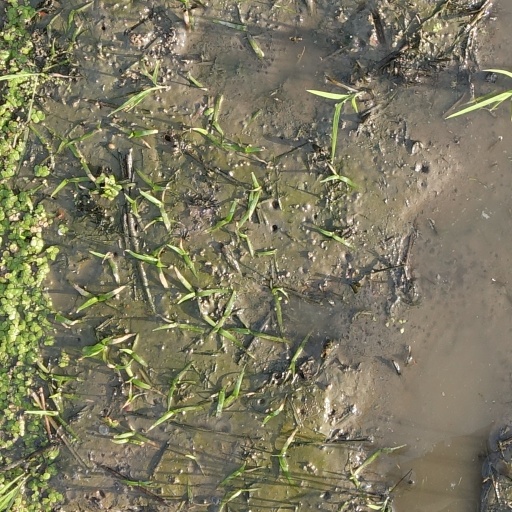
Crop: rice